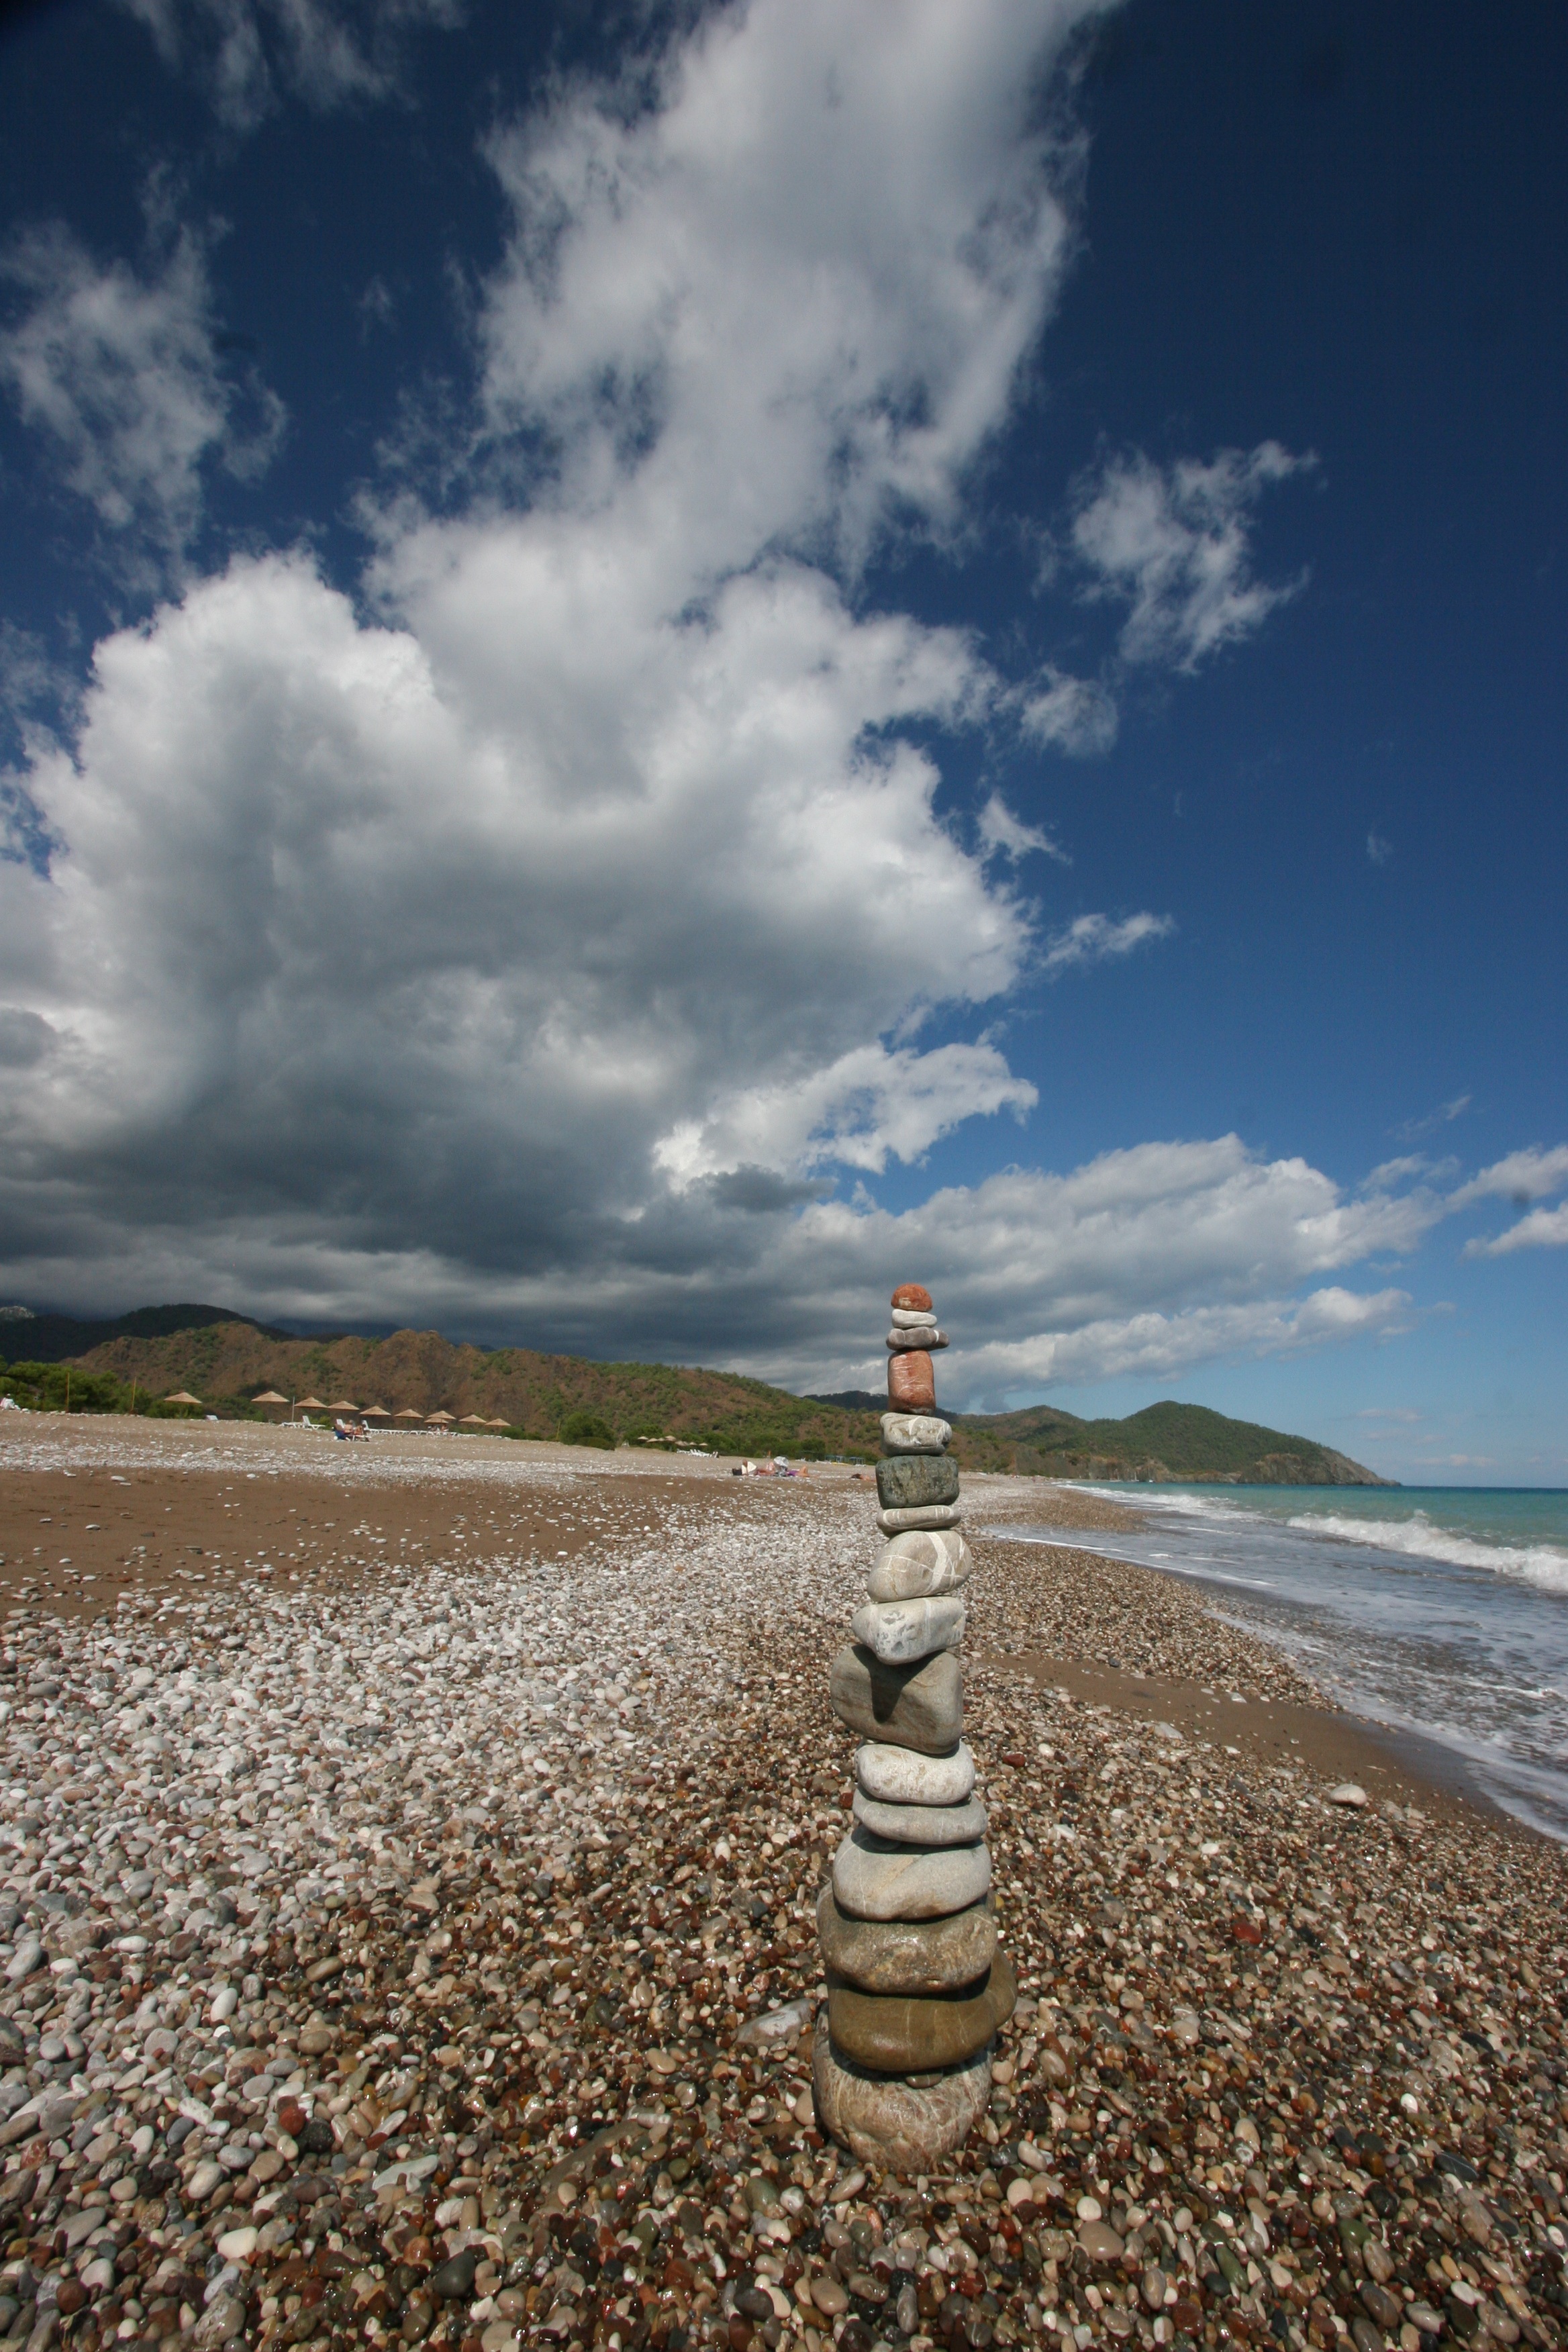
beach, landscape, sea, coast, water, sand, rock, ocean, horizon, mountain, cloud, sky, sunlight, shore, wave, travel, mediterranean, tower, tranquil, scenic, peaceful, natural, peace, meditate, blue, zen, body of water, stones, relaxation, ocean waves, meteorological phenomenon, ocean background